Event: Nepal Earthquake
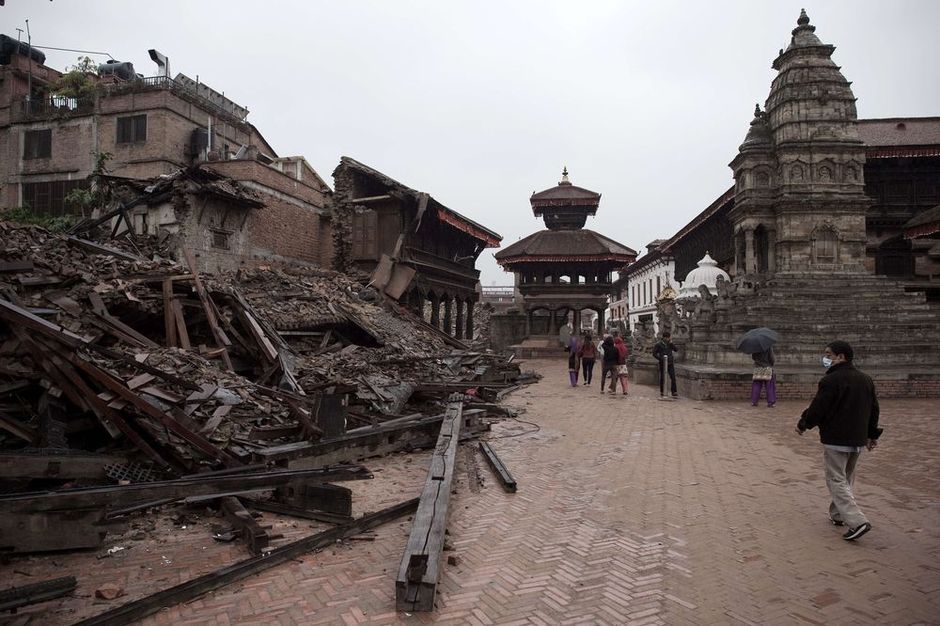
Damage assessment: damage